Padmanee Sharma

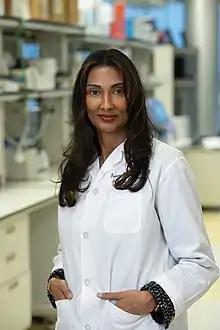
Dr. Padmanee Sharma, Director of Scientific Programs for James P. Allison Institute and Scientific Director of Immunotherapy Platform at MD Anderson Cancer Center

Padmanee Sharma (born June 26, 1970) is an immunologist and oncologist at the University of Texas MD Anderson Cancer Center in Houston, Texas. She holds the position of professor of genitourinary medical oncology and immunology in the Division of Cancer Medicine where she specializes in renal, prostate, and bladder cancers.